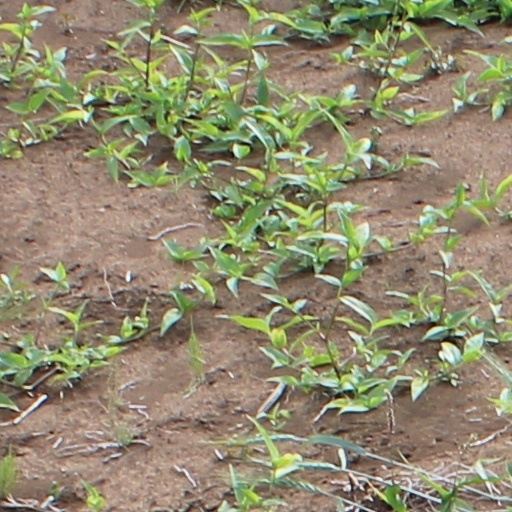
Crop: wheat